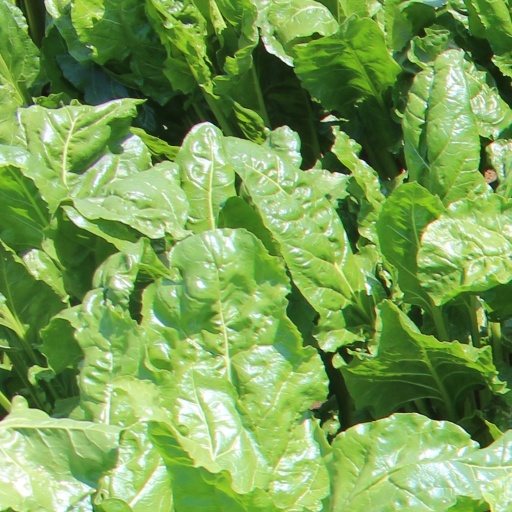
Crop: sugar beet